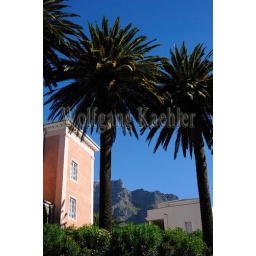
South africa, cape town, mount nelson hotel, table mountain in background